2011 Garmin–Cervélo season

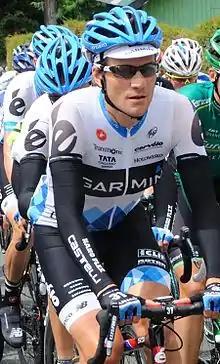
David Zabriskie riding during stage 7, in the team's new for the Tour.

Garmin-Cervélo's squad for the Tour included two riders who had never participated in it before, Navardauskas and Danielson. Vaughters commented that the selection process was not easy, stating that the team had "15 or 18 riders capable of riding the Tour." While Navardauskas was in his neo-pro season in 2011, consequently making this his first Grand Tour, Danielson was a ten-year veteran who had often in his career been tapped as the next great overall classification rider to come out of the United States. He had ridden the Giro d'Italia and the Vuelta a España several times in his career, with three top-ten finishes in the Vuelta, but this marked his first Tour de France. The other riders on the squad were Dean, Farrar, Hesjedal, Hushovd, Millar, Vande Velde, and Zabriskie, with Hesjedal and Vande Velde considered the overall classification hopefuls. The team also revealed a new design for the Tour, predominantly white rather than their predominantly black jersey from earlier in the year, and also reincorporating the argyle pattern that had featured in past year's kits.